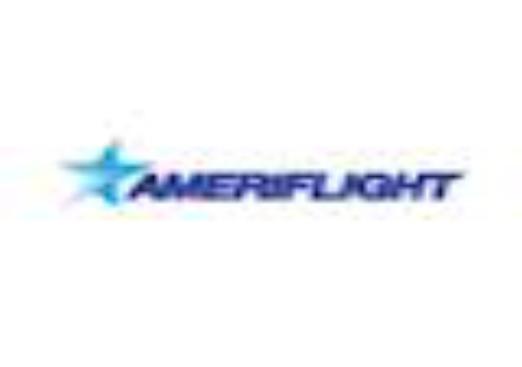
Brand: Ameriflight
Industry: Transportation